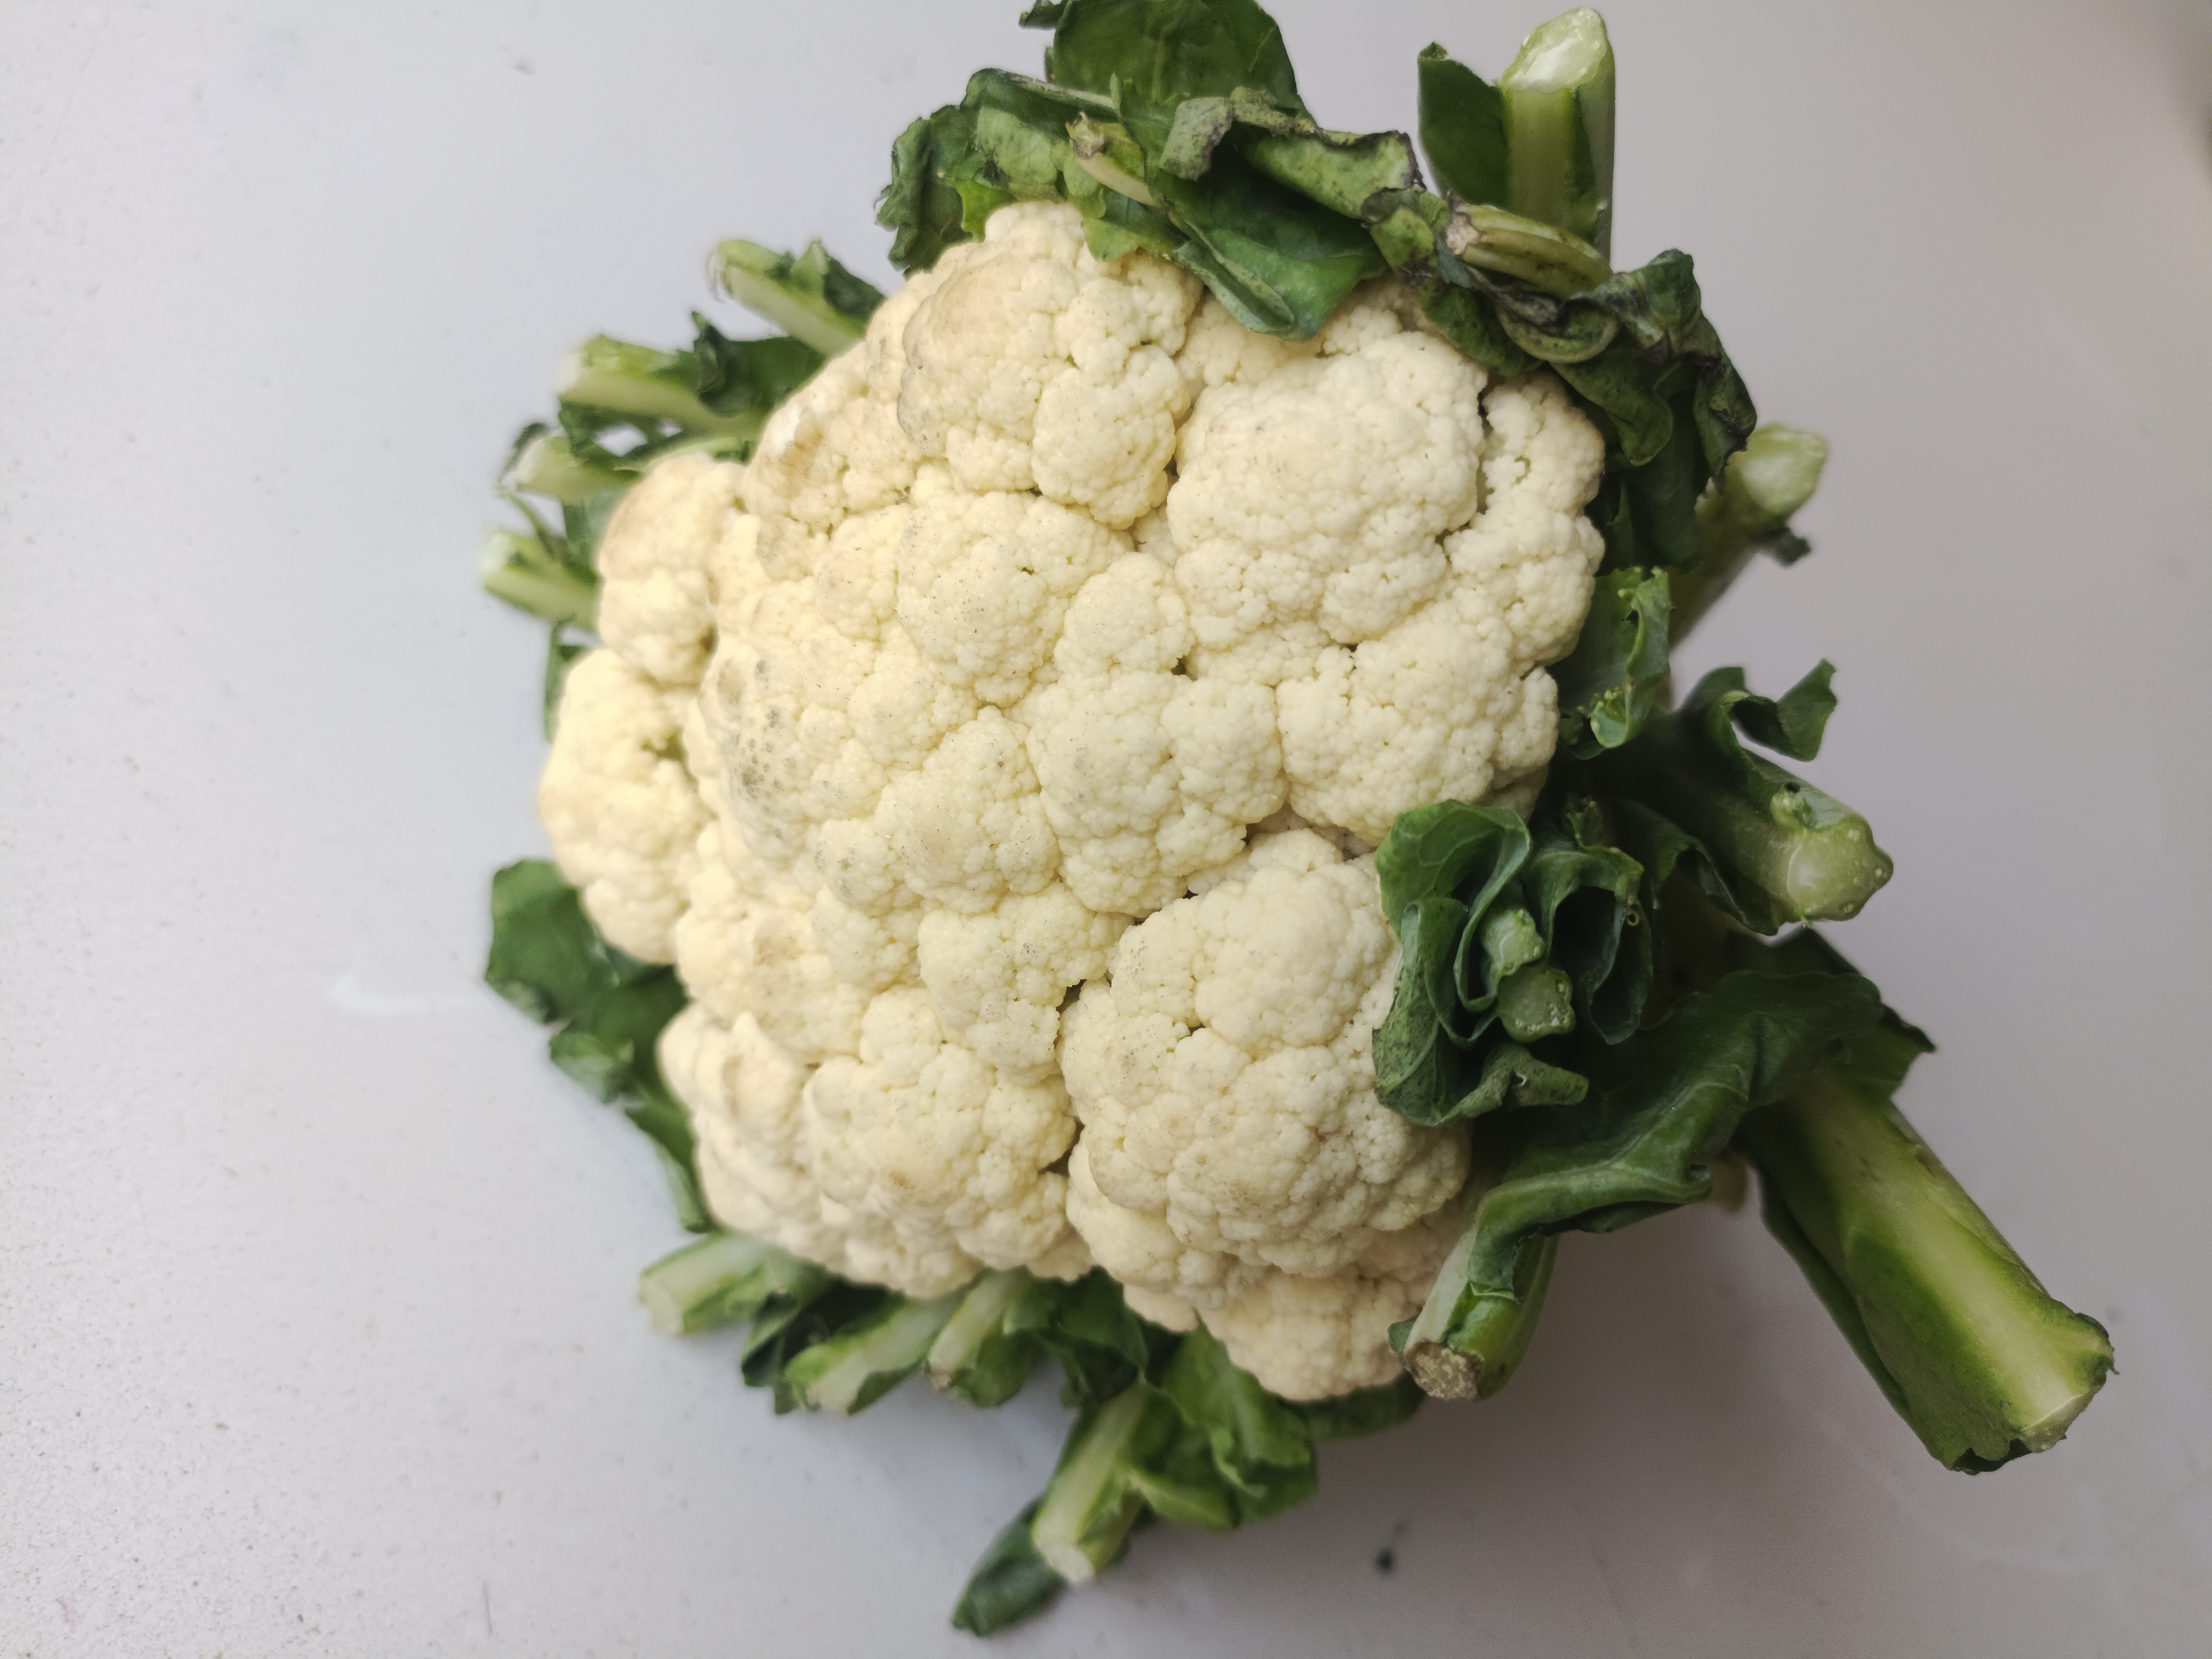
Label: Brassica oleracea